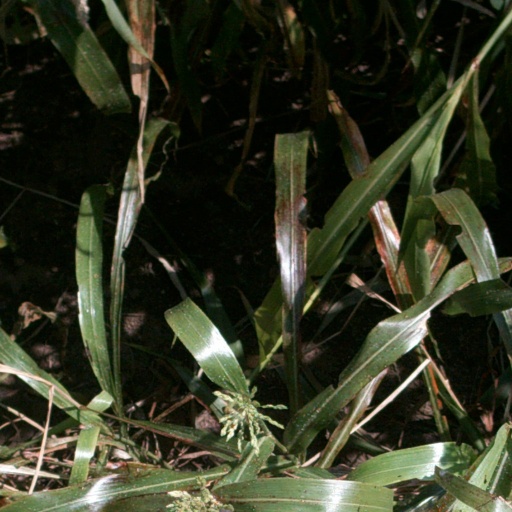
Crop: sorghum